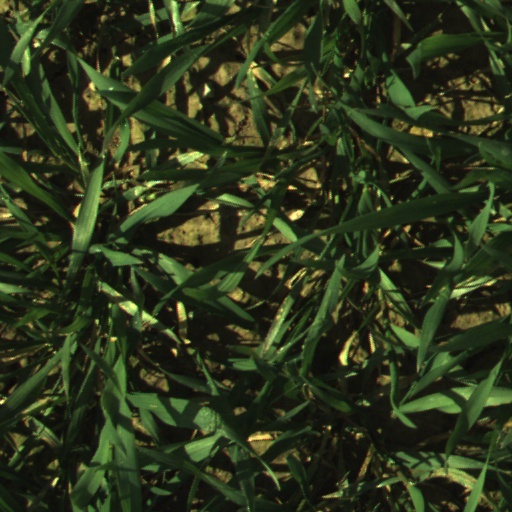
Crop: wheat